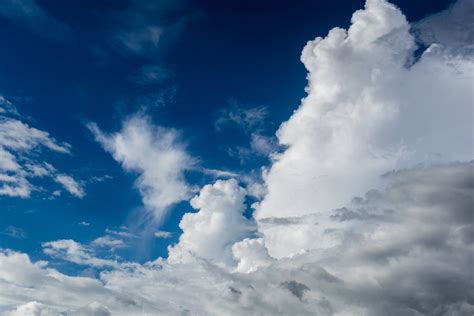
Weather: cloudy or overcast